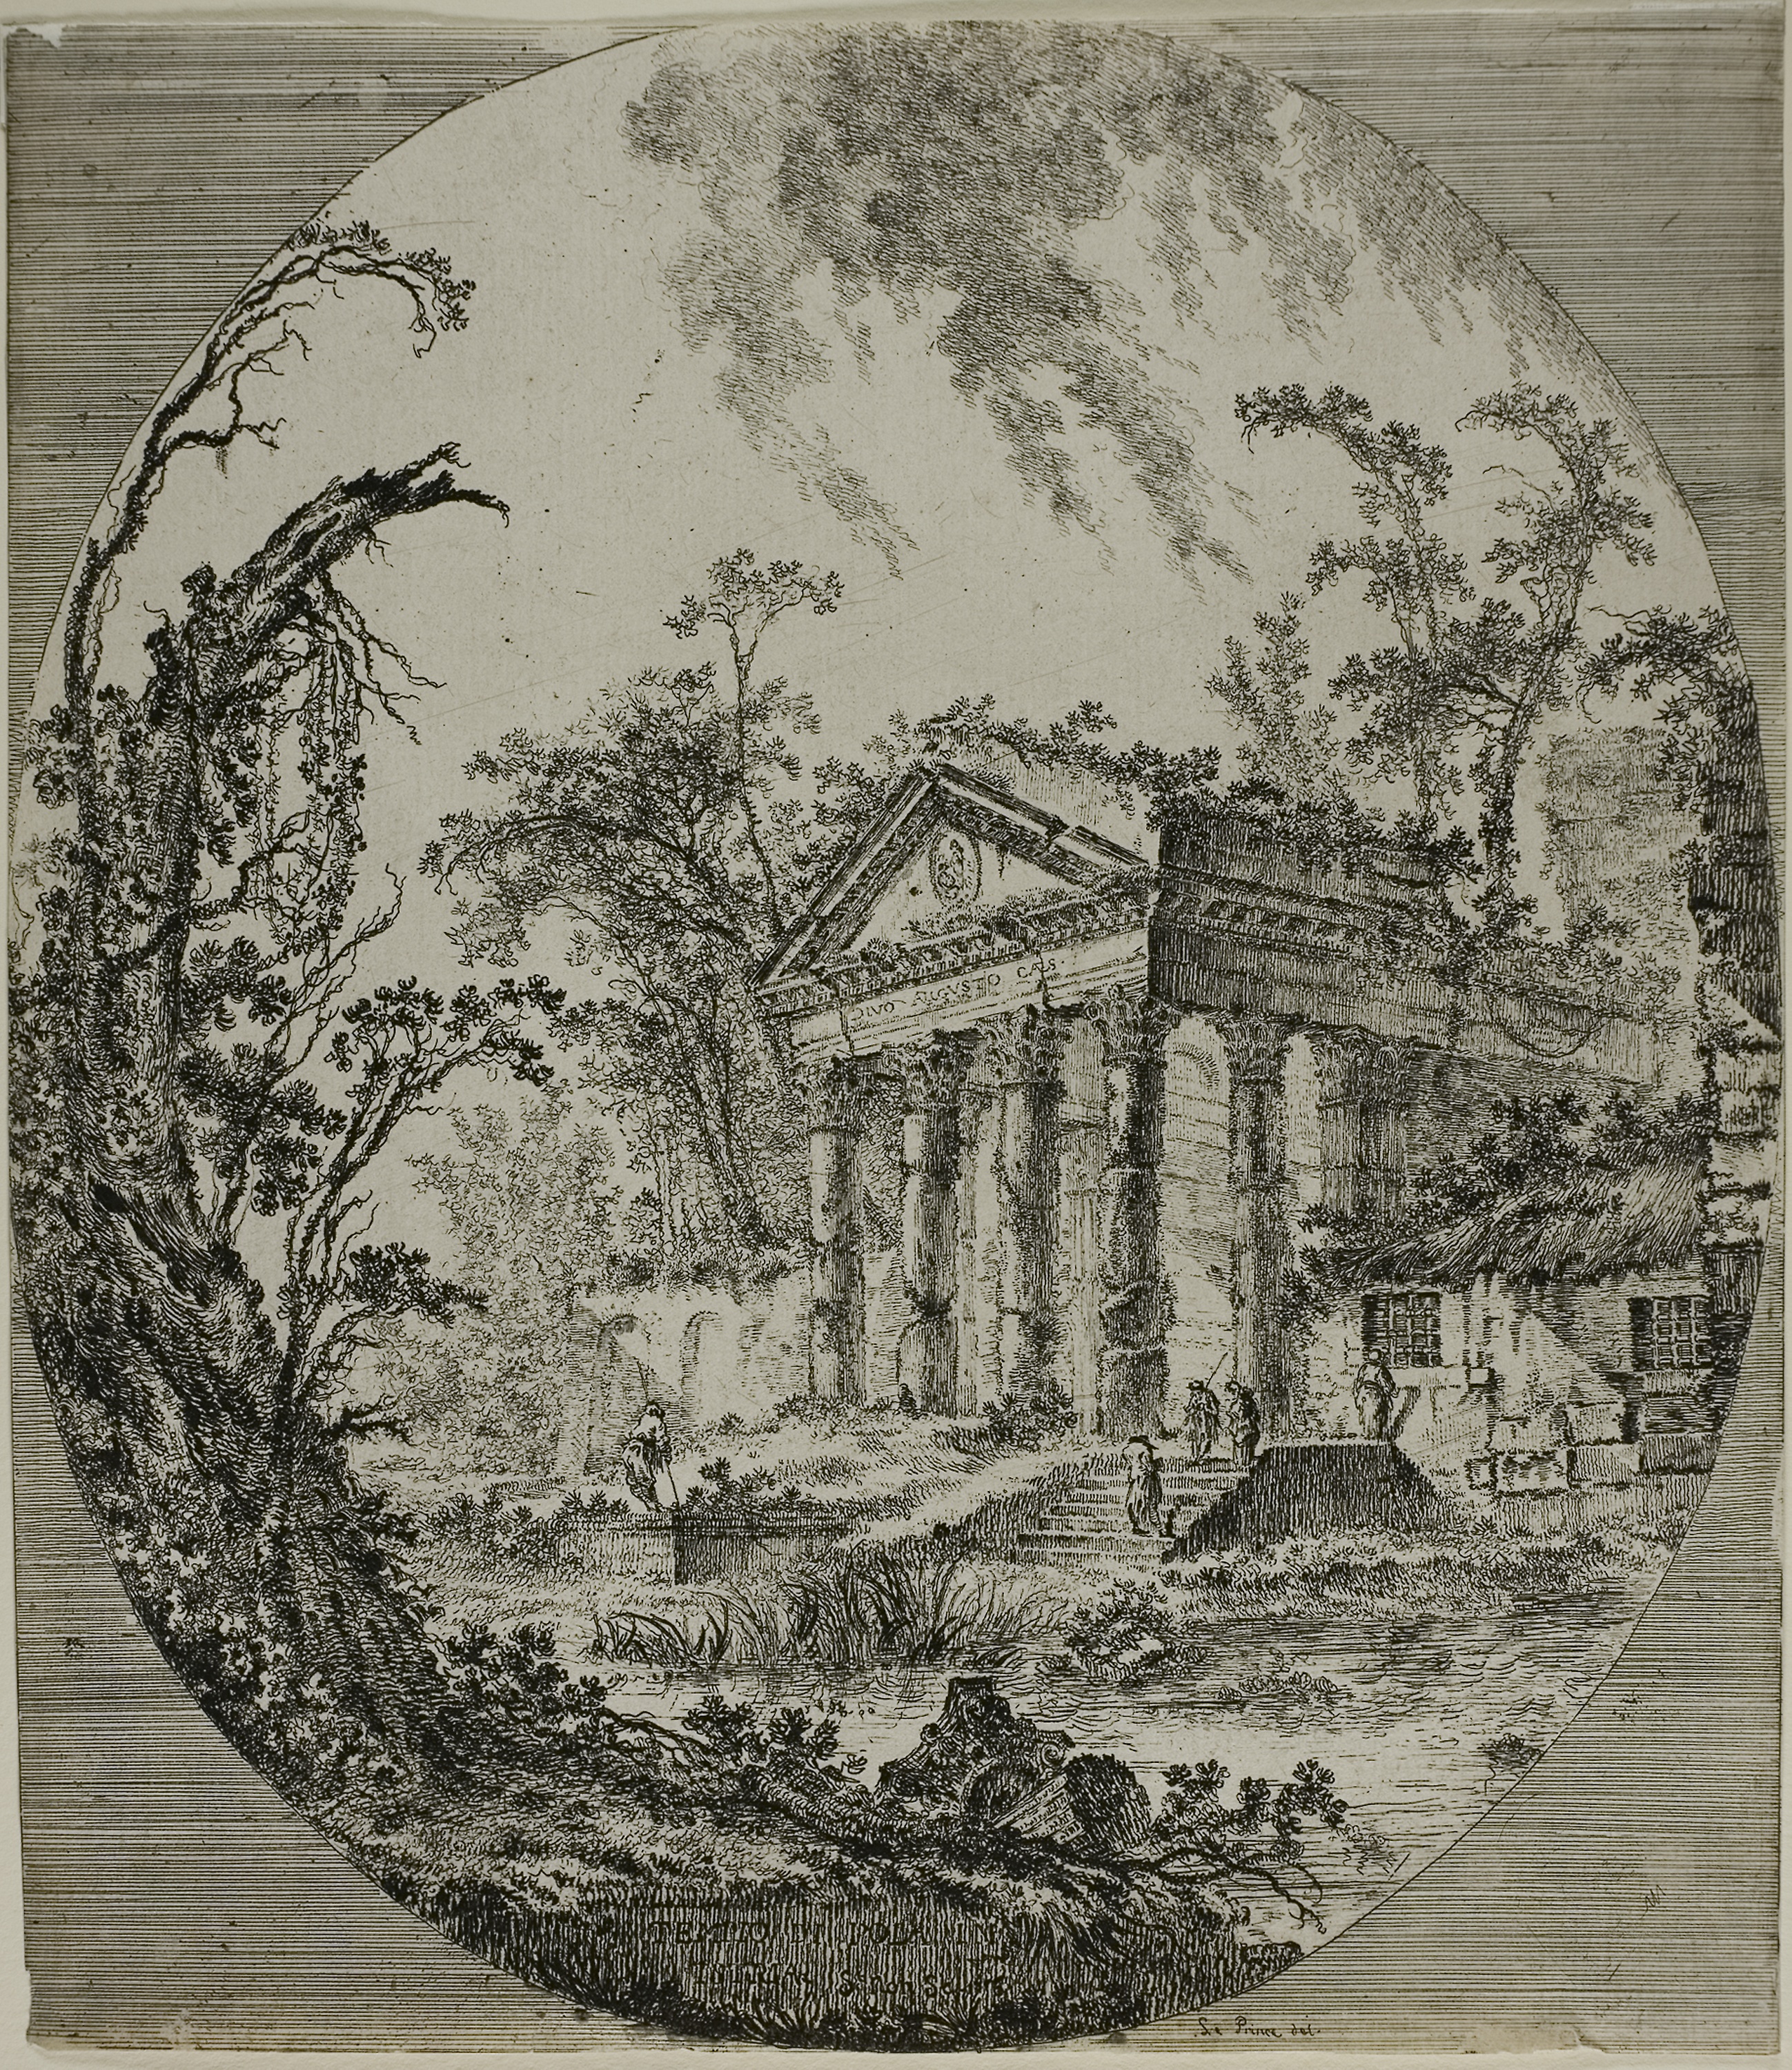
black and white, tree, history, drawing, monochrome, visual arts, artwork, art